Clément-Bayard No.1

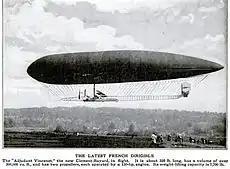
Clément-Bayard Airship No 1, The "Adjudant Vincenot" circa 1910. Caption from Popular Mechanics magazine 1910

The Clément-Bayard No.1, Bayard-Clément was a French military semi-rigid airship of 1908 developed by Astra Clément-Bayard, which was founded by industrial entrepreneur Adolphe Clément-Bayard, in response to a French Army decision to experiment with airship operations. Société Astra was contracted to build the envelope, while Clément-Bayard built the gondola and engines itself. The envelope's distinctive design featured four large lobes at the aft end, intended to provide directional stability. Testing commenced on 29 October with Henry Kapferer at the controls. By the end of the year, the airship had made nearly thirty flights, including long-range cross-country sorties of up to , breaking the national aerial endurance and speed records.